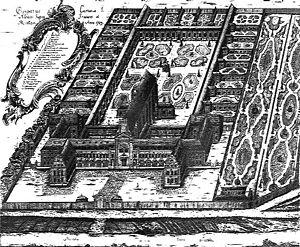
La chartreuse Saint-Alban, puis chartreuse Saint-Bruno, est une ancienne chartreuse située en Allemagne, d'abord fondée aux abords de Trèves, puis transférée à Konz, au bord de la Moselle, à sept kilomètres de Trèves. C'est une étape rhénane du chemin de Saint-Jacques-de-Compostelle. Elle a été démolie en 1804.